Twelfth siege of Gibraltar

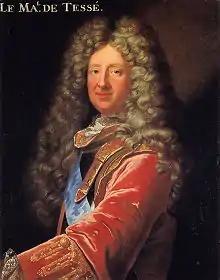
Marshal de Tessé, who made an unsuccessful attempt to rescue the siege at the start of 1705

A few days later, Leake received the news that a convoy of 20 transport ships carrying supplies and reinforcements was on its way from Lisbon, escorted by four men-of-war. Adverse winds and currents meant that he was unable to sail to assist it against a French naval force that had left Cadiz, and he was forced to wait to see if the convoy would reach its destination. On 18 December, nine of the transports reached the bay, accompanied by two men-of-war, with another seven arriving on 20 December. Four were missing, having been intercepted by the French; three of them had been sunk or captured while the last one eventually made it to Gibraltar at the end of December. They brought with them 2,200 men from the Grenadier Guards, Donegal's Foot and Barrymore's Foot, plus some Dutch troops, guns and supplies of powder, tools and food. Further reinforcements arrived between 16–18 January. With Gibraltar safe for the moment, Leake left for Lisbon on 3 January with sick and wounded members of the garrison aboard his ships.